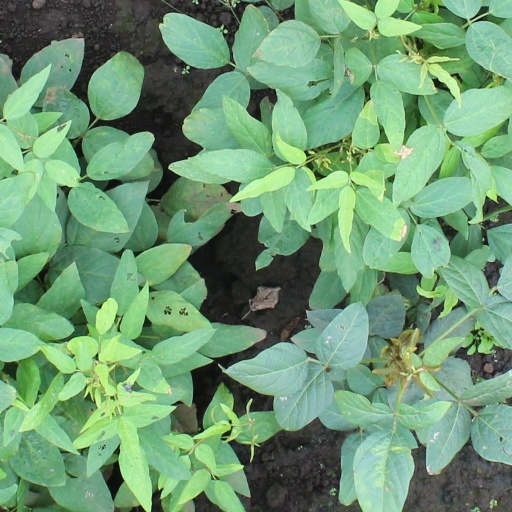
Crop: soybean